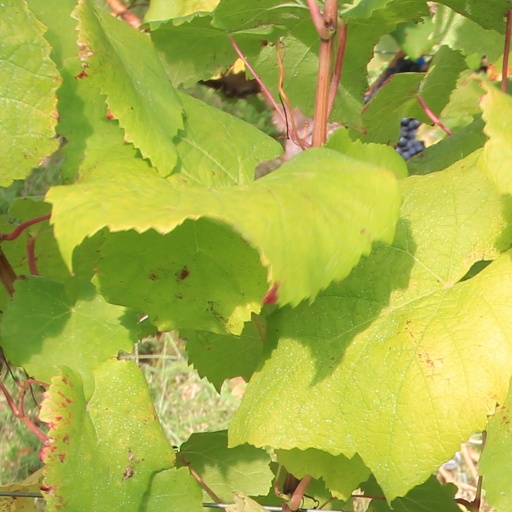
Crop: grape